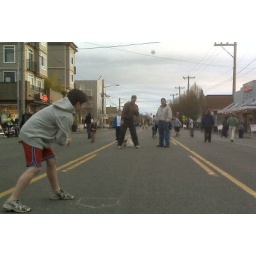
A boy sends the ball sailing during a game of wiffle ball in the street.